Healthcare in Iran

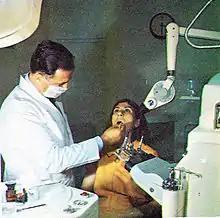
Dental care facility in Iran (circa 1970)

Iran has been very successful in training/educating the necessary human resources for its health system. The system of almost 30 years ago where the country was facing a shortage of all kinds of skilled personnel in the health and medical sector has been completely changed into one in which the necessary professionals now completely suffice the country's needs. There are now 488 government funded hospitals in Iran. There were 0.5-1.1 physicians per 1000 population in 2004 according to various estimates (about 46 percent of physicians were women).